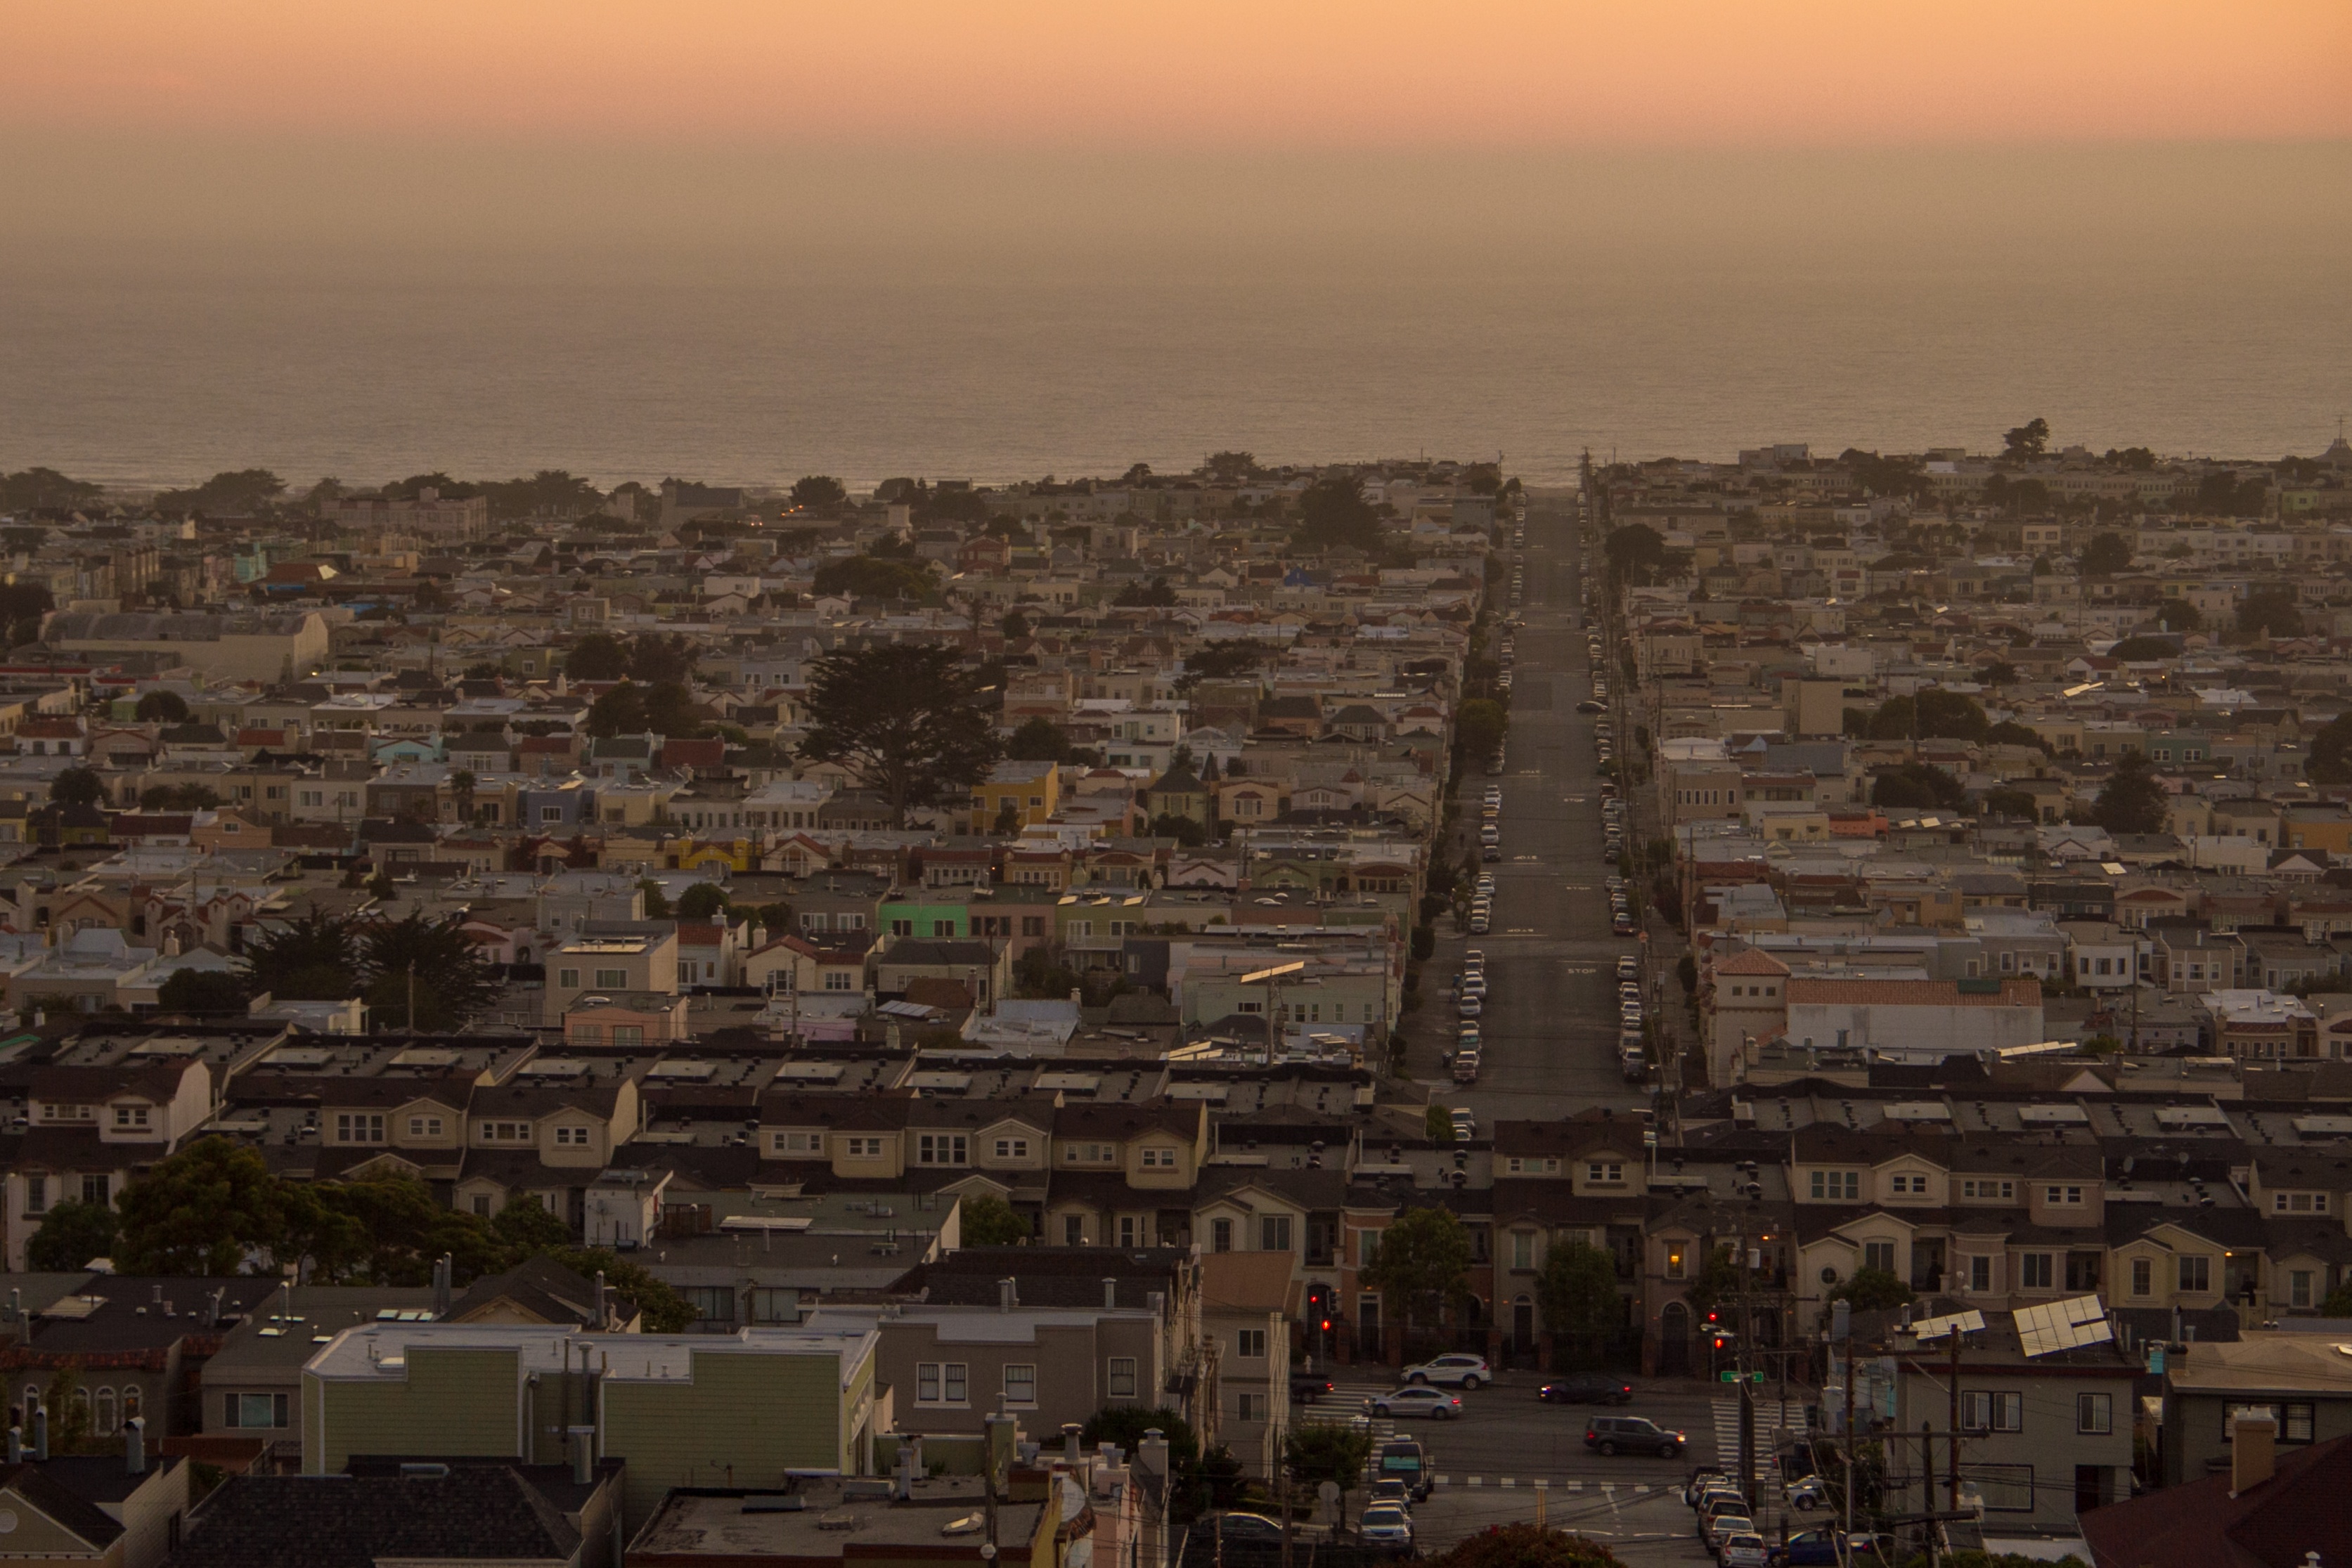
horizon, skyline, city, cityscape, evening, landmark, temple, ancient history, human settlement